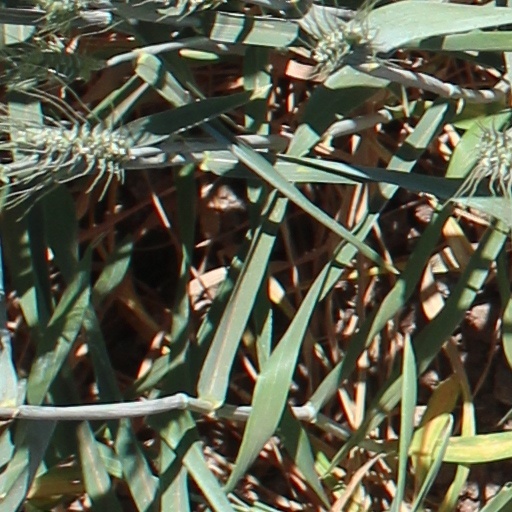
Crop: wheat